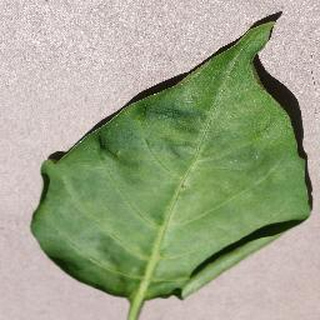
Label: healthy_bell_pepper